Arcata, California

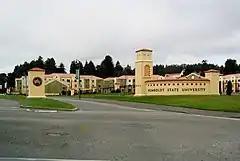
Entrance of California State Polytechnic University, Humboldt

Arcata is the site of California State Polytechnic University, Humboldt, the northernmost campus of the 23-campus California State University system. With a student body equaling nearly half the city's total population, Arcata is a classic example of a traditional "college town." The city center is from the university center and takes about 16 minutes to walk.